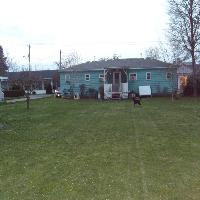
Weather: cloudy or overcast